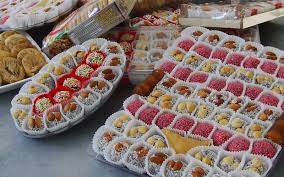
Yemek: lokum